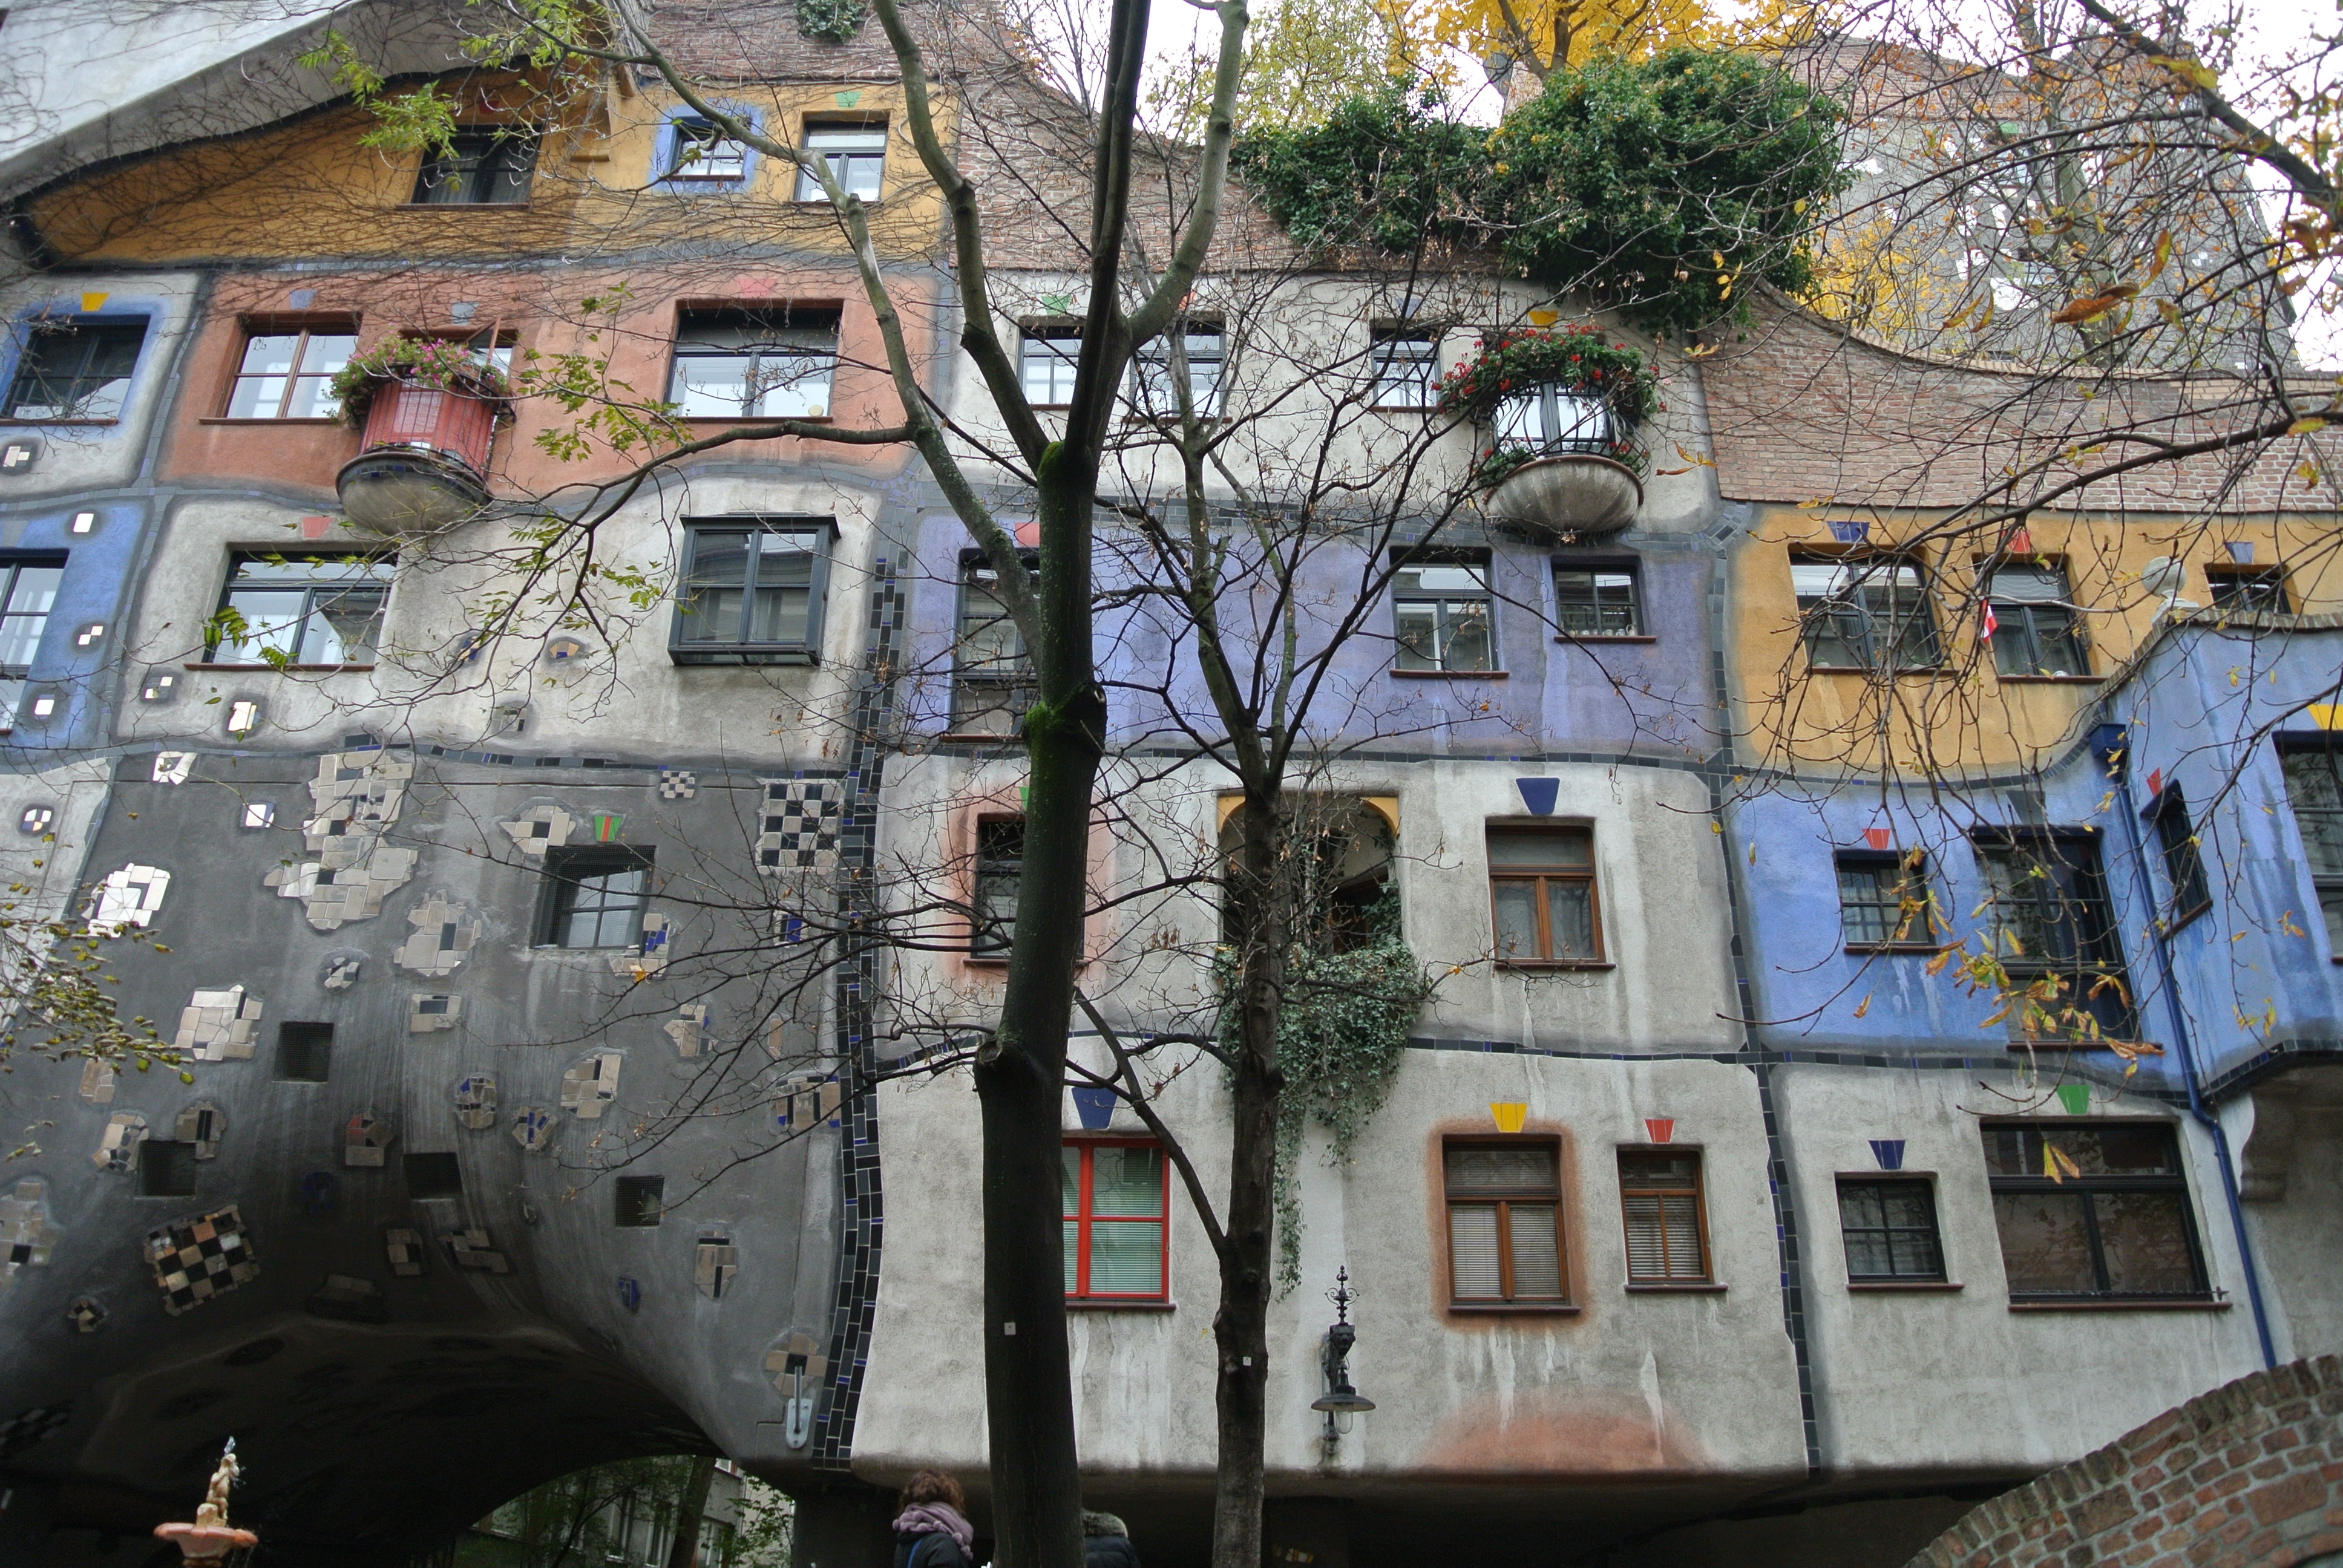
town, building, palace, monument, europe, exterior, tourism, waterway, austria, vienna, culture, wein, neighbourhood, residential area